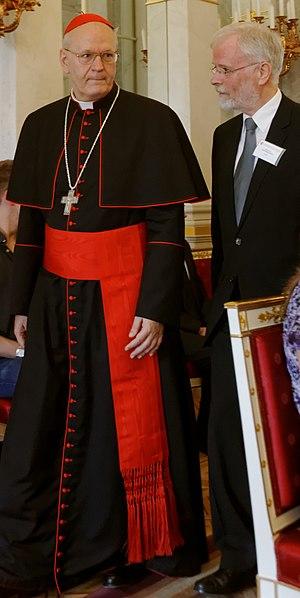
Le professeur Hans Hermann Henrix en discussion avec le cardinal Erdö au Palais Sandor à Budapest en 2013